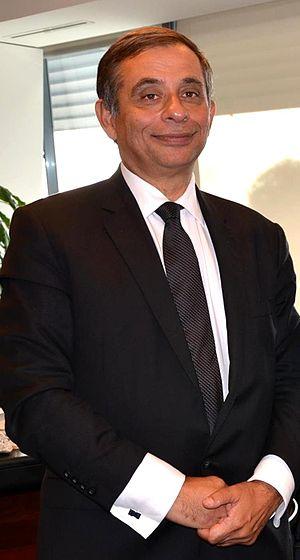
Henri Malosse, né le 6 octobre 1954 à Montpellier en France, est un représentant français du monde des affaires et le 30ᵉ président du Comité économique et social européen entre avril 2013 et octobre 2015.